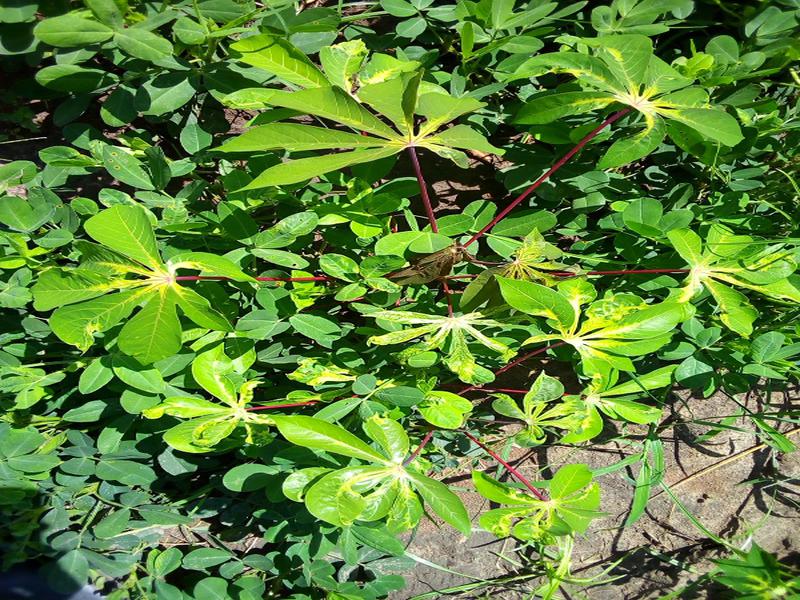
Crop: cassava
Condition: mosaic_disease